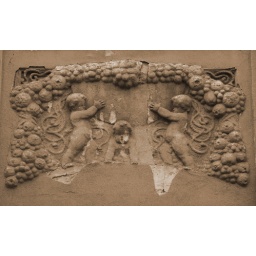
This is the decoration on the wall of the building opposite to our home. (Taken in Vaskapu utca, IX. district.)